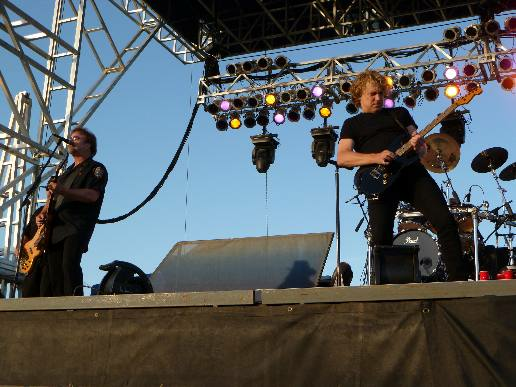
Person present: Yes